Zeppelin L 30

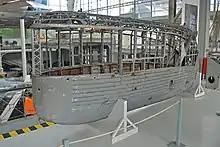
Port-side engine gondola of the L30 on display at the Royal Military Museum, Brussels, 2016

Zeppelin "L 30" was awarded to Belgium as war reparations July 1920, but due to lack of needed infrastructure (i.e. large airship hangars) and the lack of a crew, it was dismantled in Seerappen (now Lyublino, Kaliningrad Oblast), where it had been stored since November 1917. Lecomte, then director of the Royal Museum of the Armed Forces and Military History in Brussels, managed to secure parts of the airship for display.